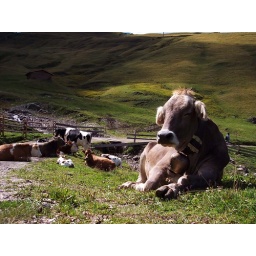
cow in the mountain